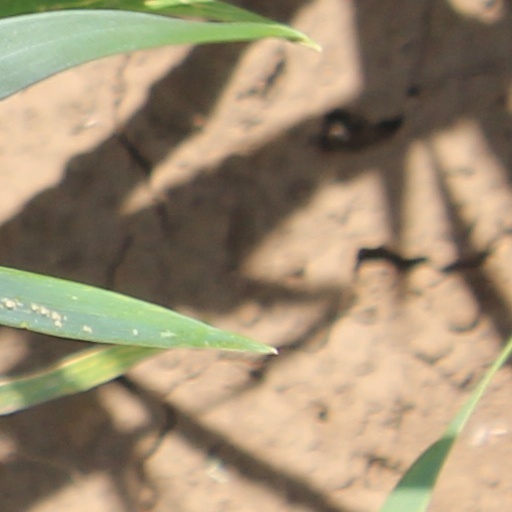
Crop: wheat